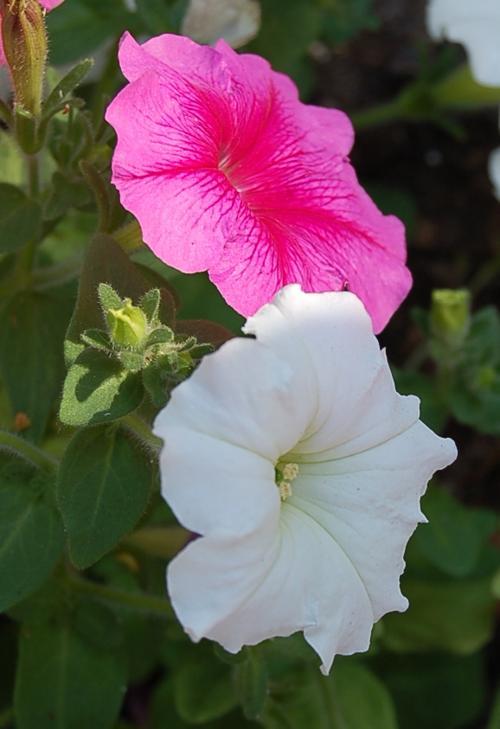
Label: petunia